Hiddensee

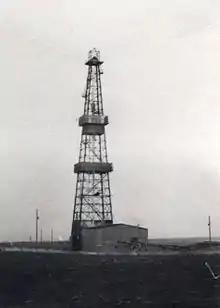
Oil rig in May 1967 north of Grieben

Until 1861, Hiddensee was virtually treeless for decades, except for the barren willow avenue between the monastery and Grieben and a few pines planted there around 1770, as well as a few trees at Schwedenhagen and Rübenberg. The dense oak tree population on Hiddensee, which still existed in the 13th century, had been almost completely decimated for firewood, house and ship building by the beginning of the 17th century. That the slash-and-burn in 1628 by Wallenstein would have destroyed the forest, as the legend would have it, is unlikely, because already on the map of Rügen by Eilhard Lubin from 1602 no tree symbol is drawn on Hiddensee anymore and the thorn bush is shown as bare hilly land. First in 1861 the Dornbusch between Bakenberg and Hucke was planted with pines, around 1900 also the Dornbusch north of Bakenberg, the coastal section from Hucke to the museum of local history as well as from there along the coast to Gellen (Karkensee). The section of coast in front of Vitte was excluded from this, because the Vitter rejected the government's offered reforestation for the reason that access to the beach for tourists would then be impeded.